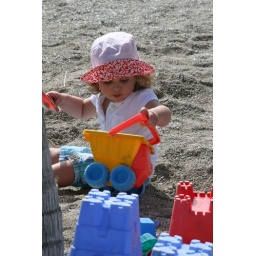
truck in the sand